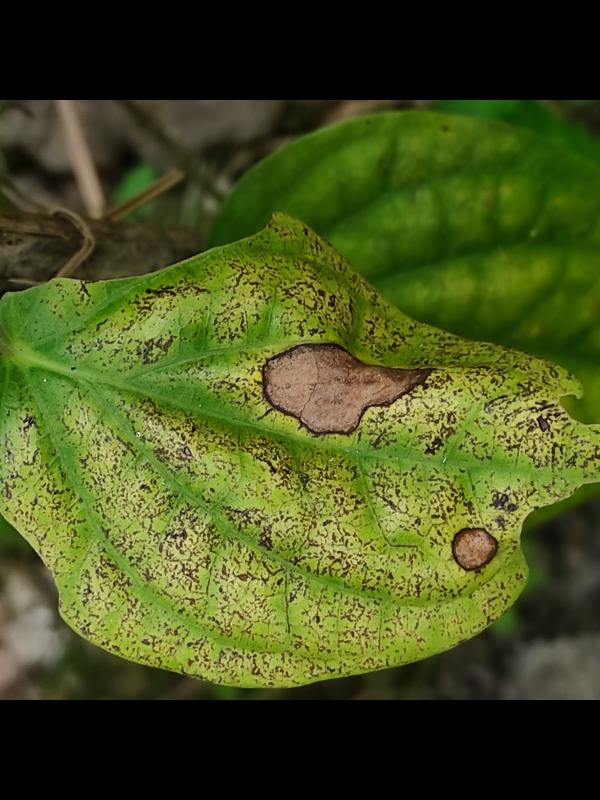
Label: Fungal_Brown_Spot_Disease